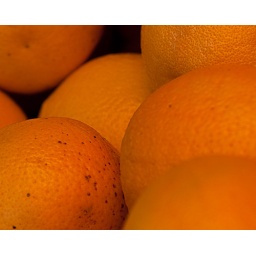
Oranges at fruit and vegetable market on Stockton Street, Photograph by Harold Hingle